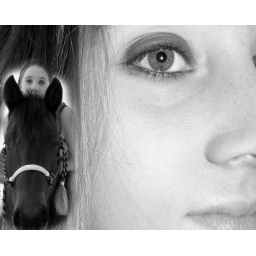
Just a close up of my face and then I added another picture of my horse and I in it too!!!